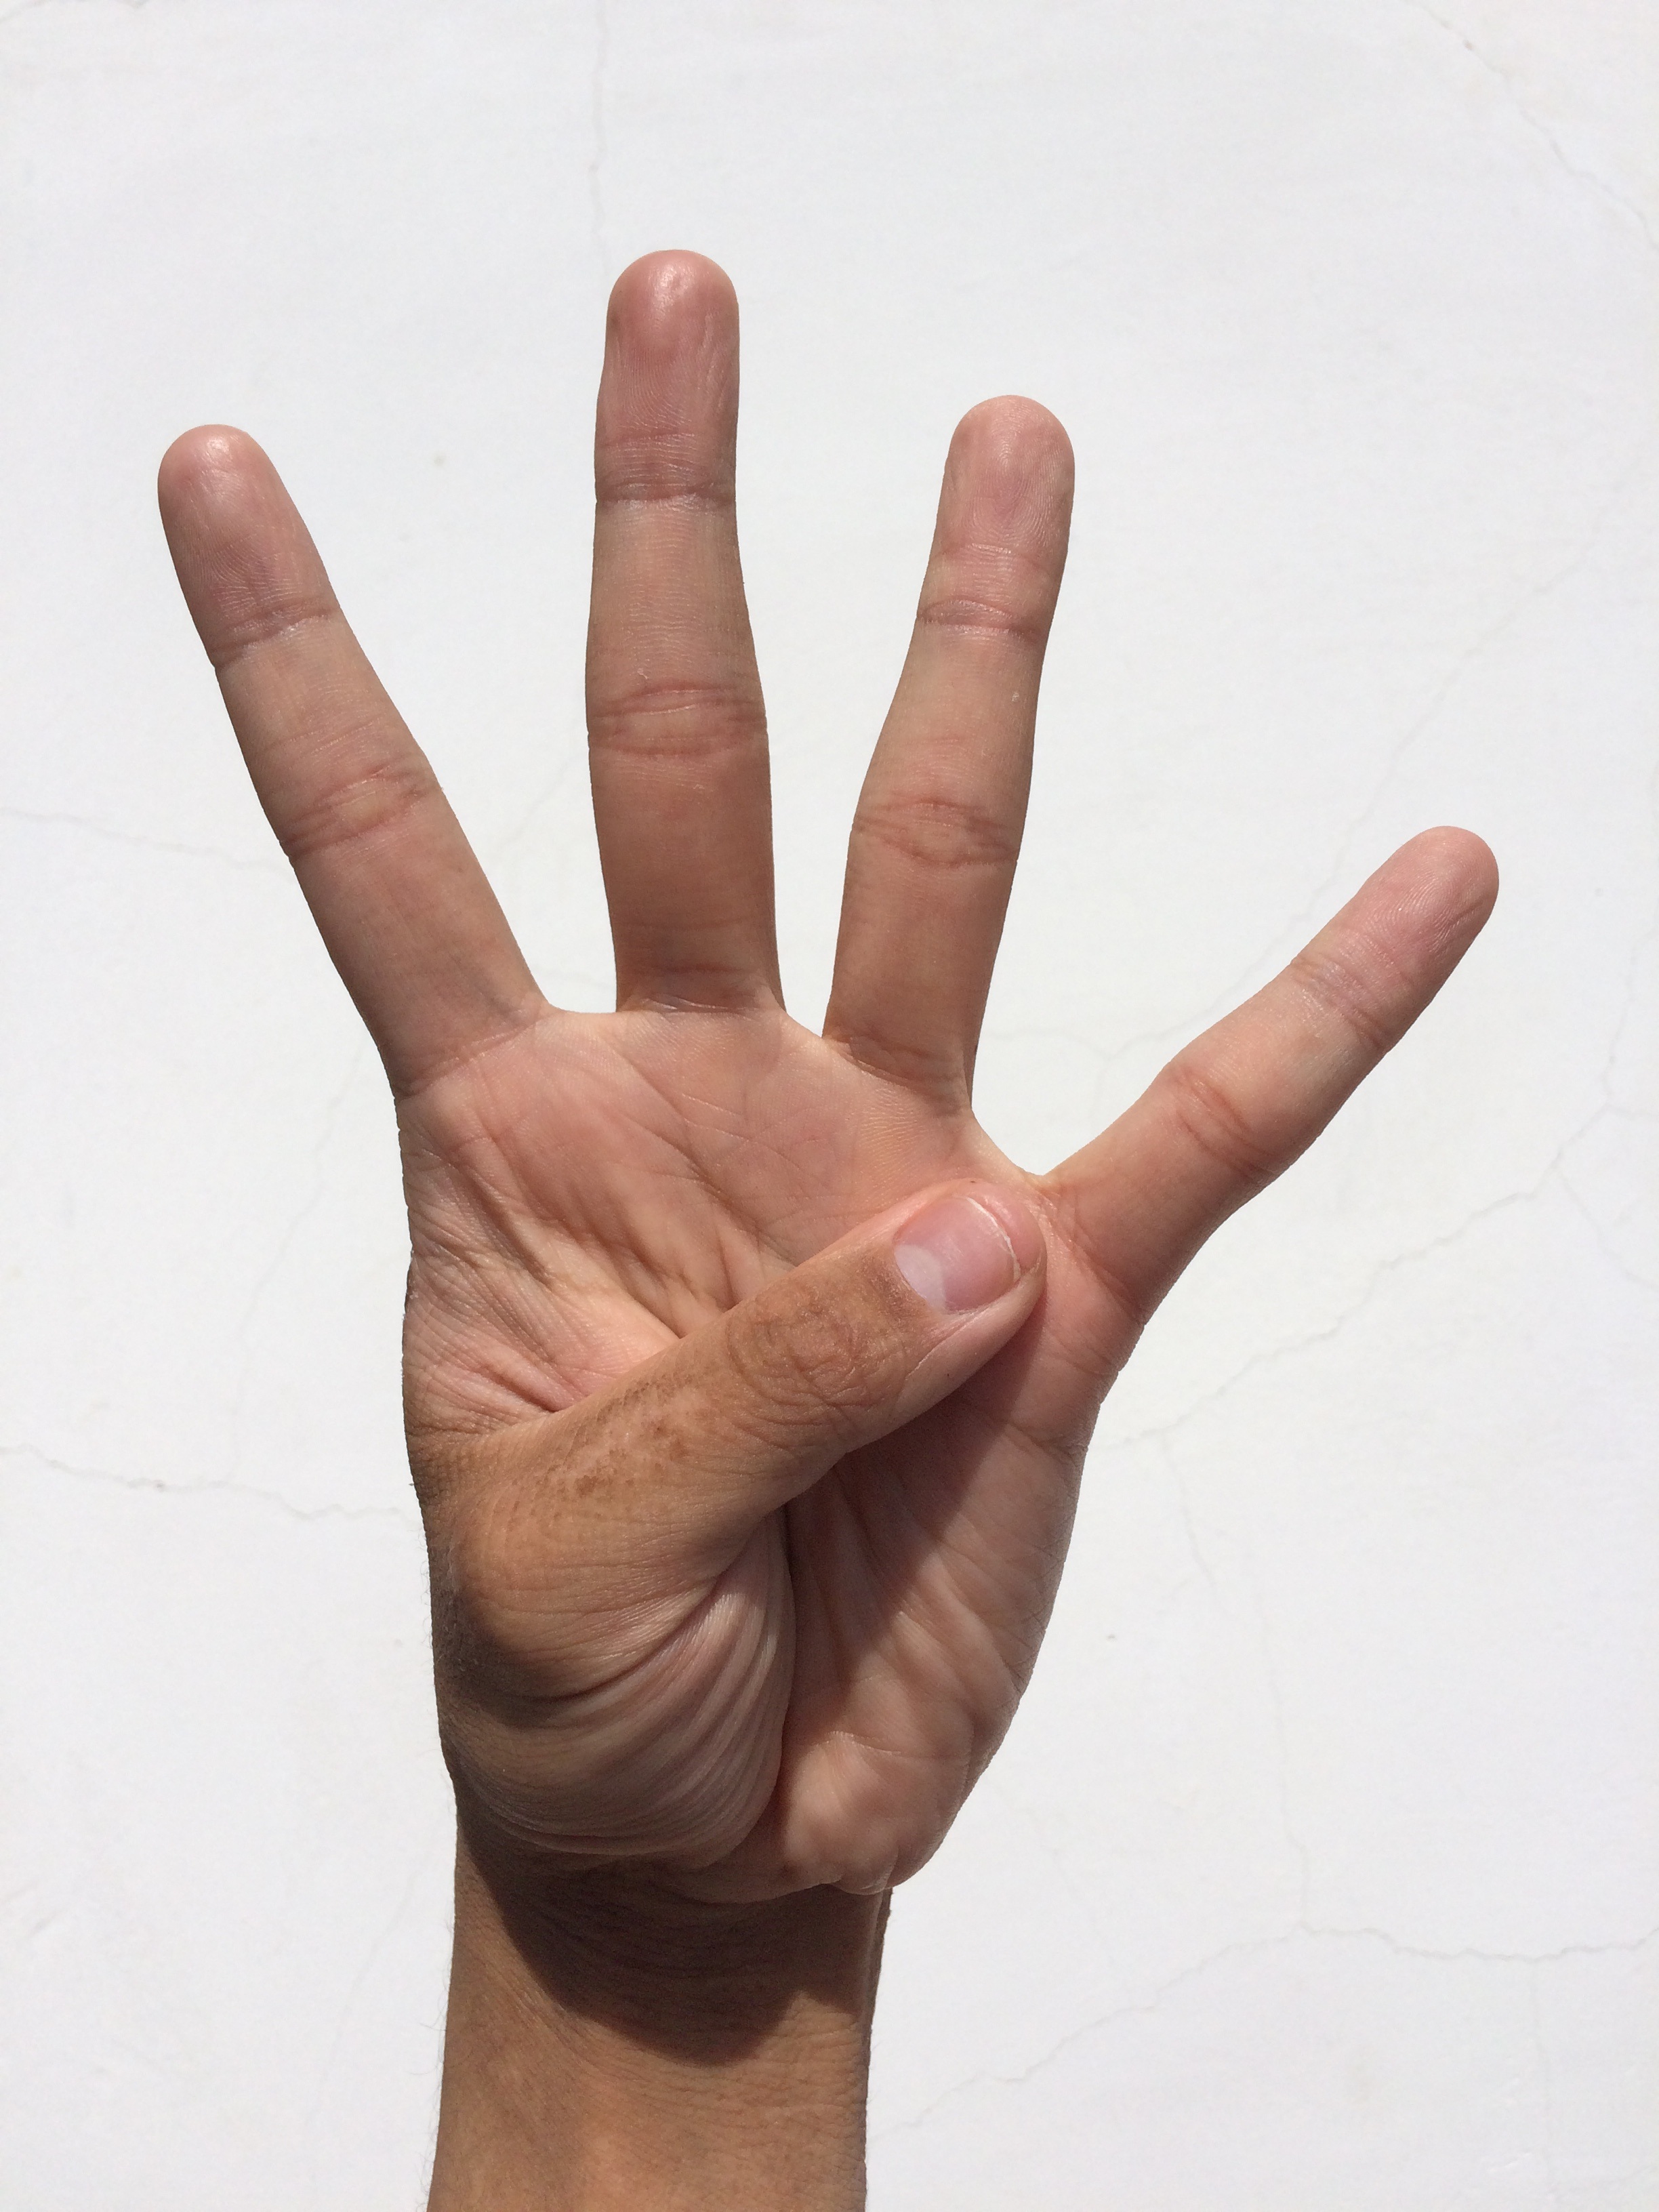
hand, screen, man, people, woman, pot, male, young, finger, palm, buddhism, religion, care, point, medicine, arm, nail, marriage, health, life, heal, energy, write, drying, power, society, happy, women, japanese, single, loneliness, wrist, bright, parts, mirror, message, skin, four, beauty, salon, hospital, mark, clinic, image, 4, images, body, circulation, massage, compact, strong, list, lucky, fingerprint, fortune, fatigue, efficiency, equality, success, positive, thumb, billboard, sick, gender, destiny, surgery, joint, tease, memo, unlucky, synthesis, good luck, gestures, left hand, blood vessel, fortune telling, hand care, moisture retention, flesh color, rough hand, with your bare hands, praise, medical care, temomi, horoscope, reincarnation, previous life, tsuyoun, este, lifeline, marriage lines, good luck with money, ideal, a healthy, representation, important, most important, sign language, sense, human action